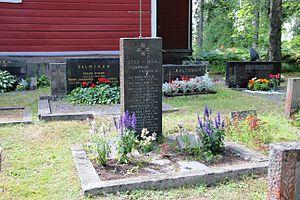
Matti Ilmari Wirkkala est un artiste, qui a réalisé de nombreux cimetières, statues tombales, des retables et des églises.